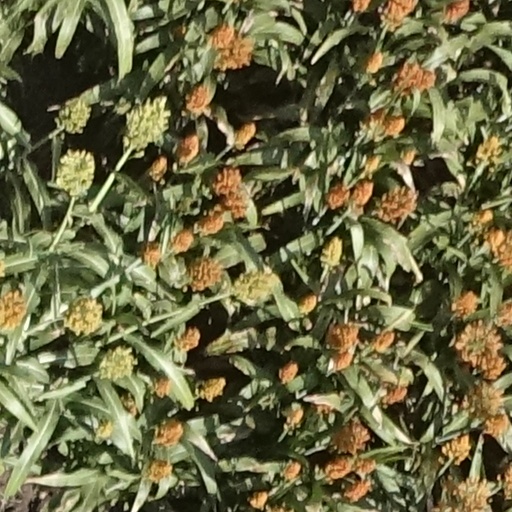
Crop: sorghum